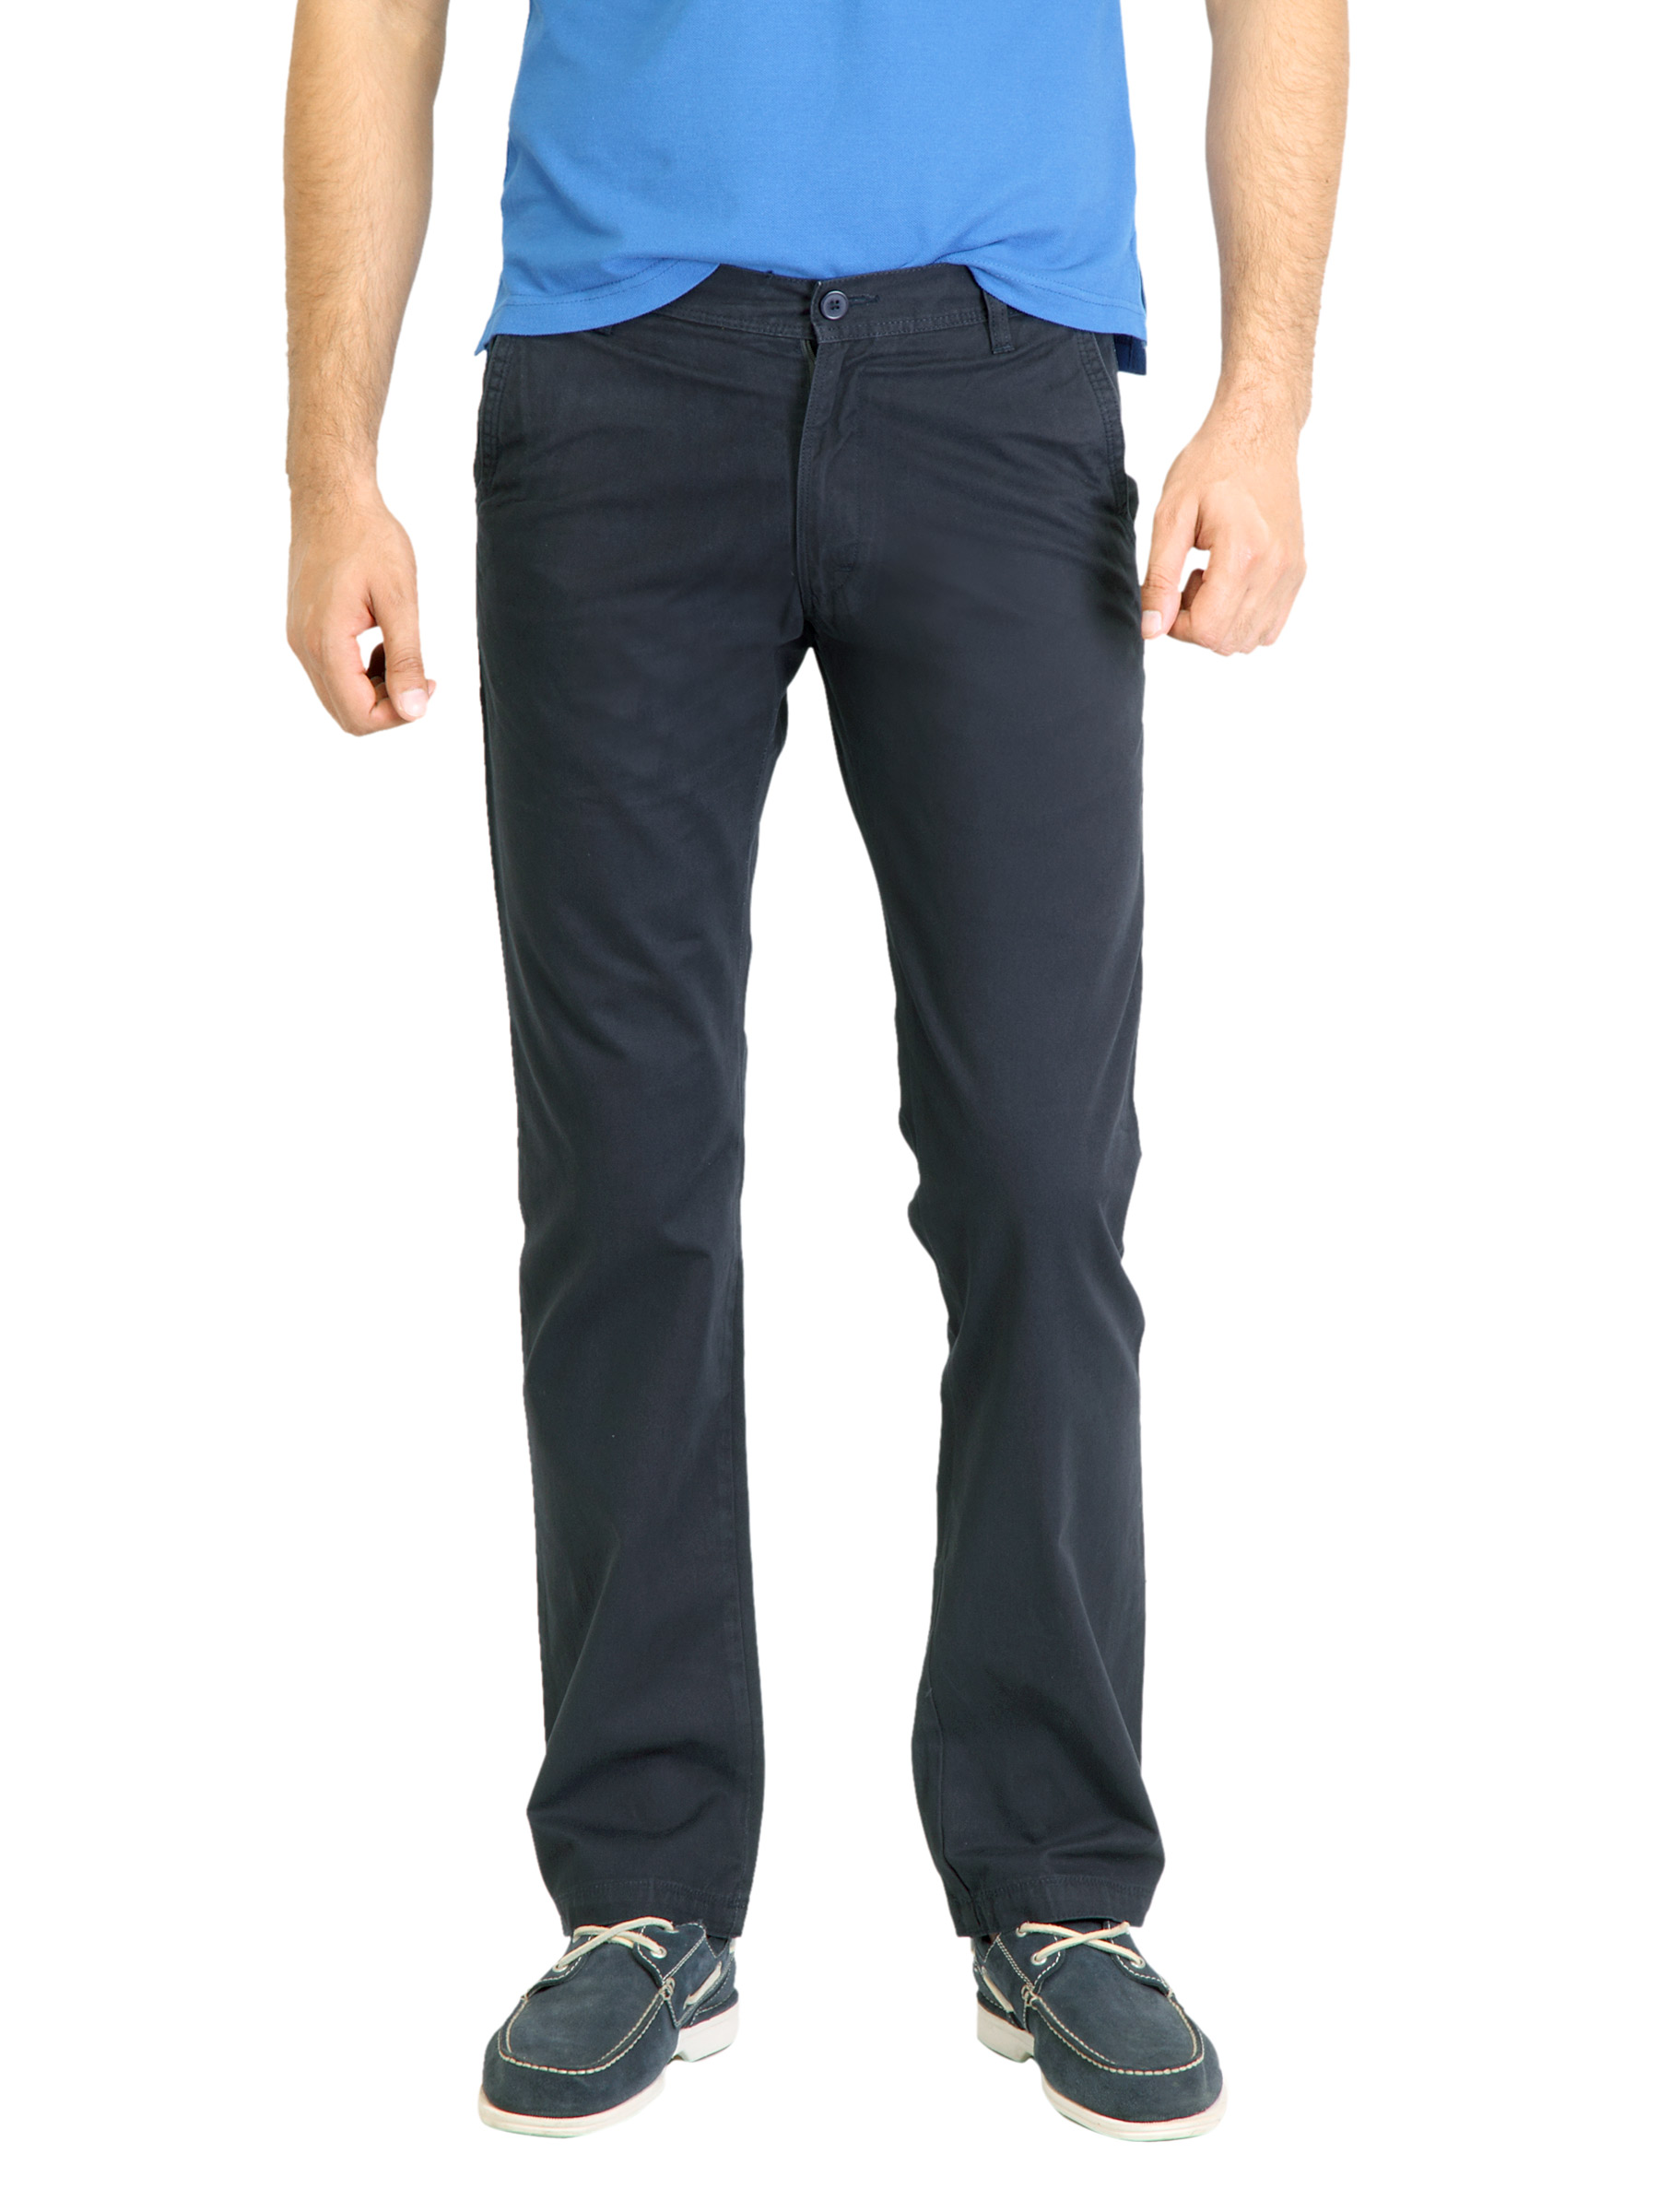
Highlander Men Solid Navy Blue Trouser
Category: Apparel / Bottomwear / Trousers
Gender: Men
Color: Navy Blue
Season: Fall 2011
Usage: Casual